1937 Brazilian Football Championship

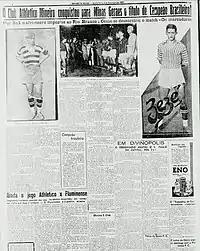
"Atlético brings Minas Gerais Brazilian champion title."

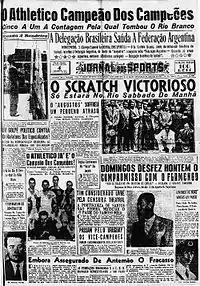
"Atlético Champion of champions."

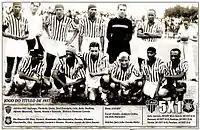
"Atlético Brazilian Champion."

Atlético, Fluminense and Portuguesa were automatically qualified. The other participants played for one more place: